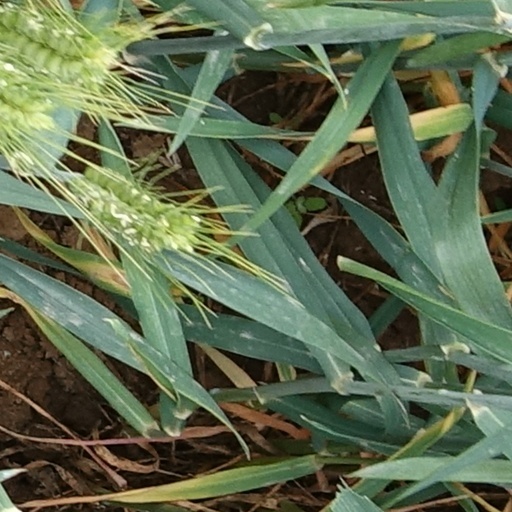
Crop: wheat